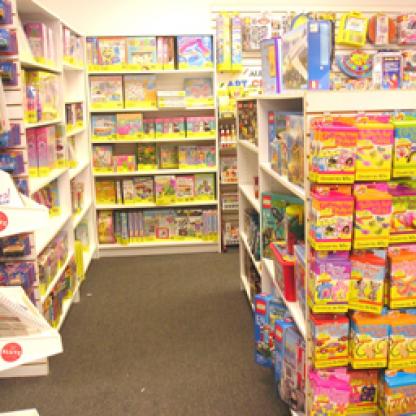
Scene: Indoor